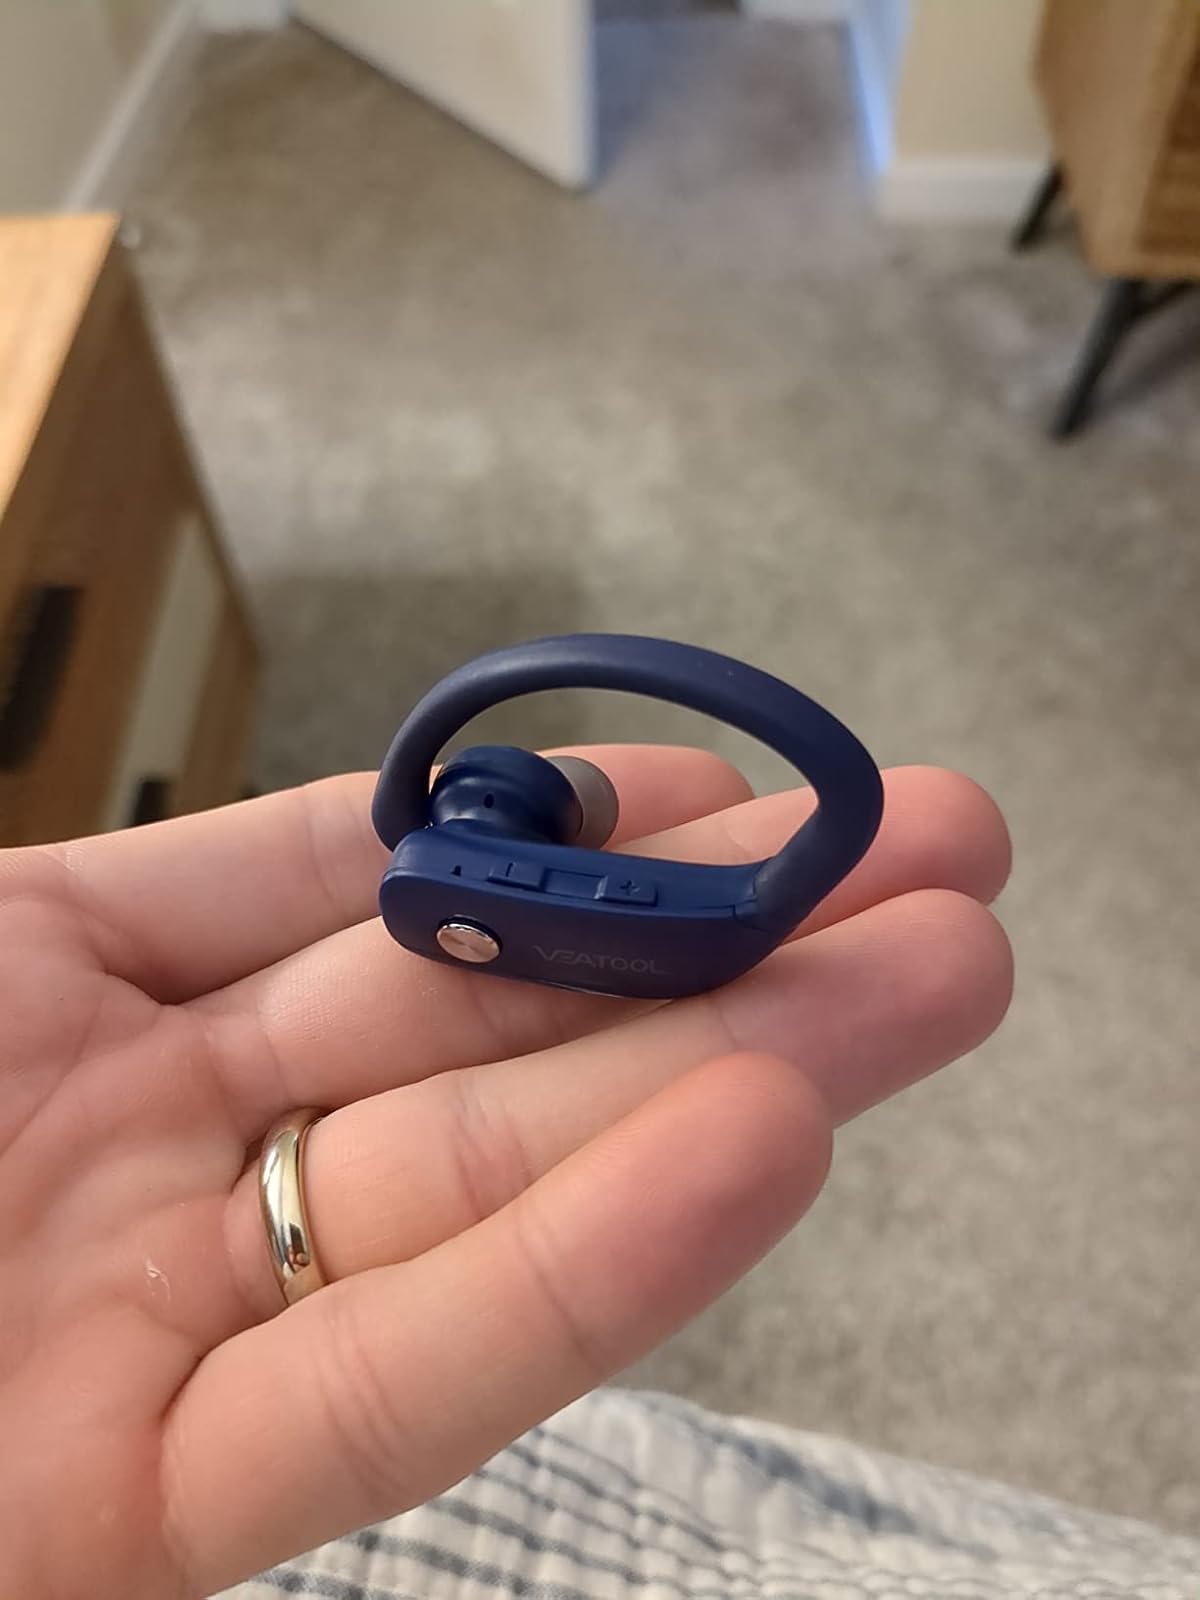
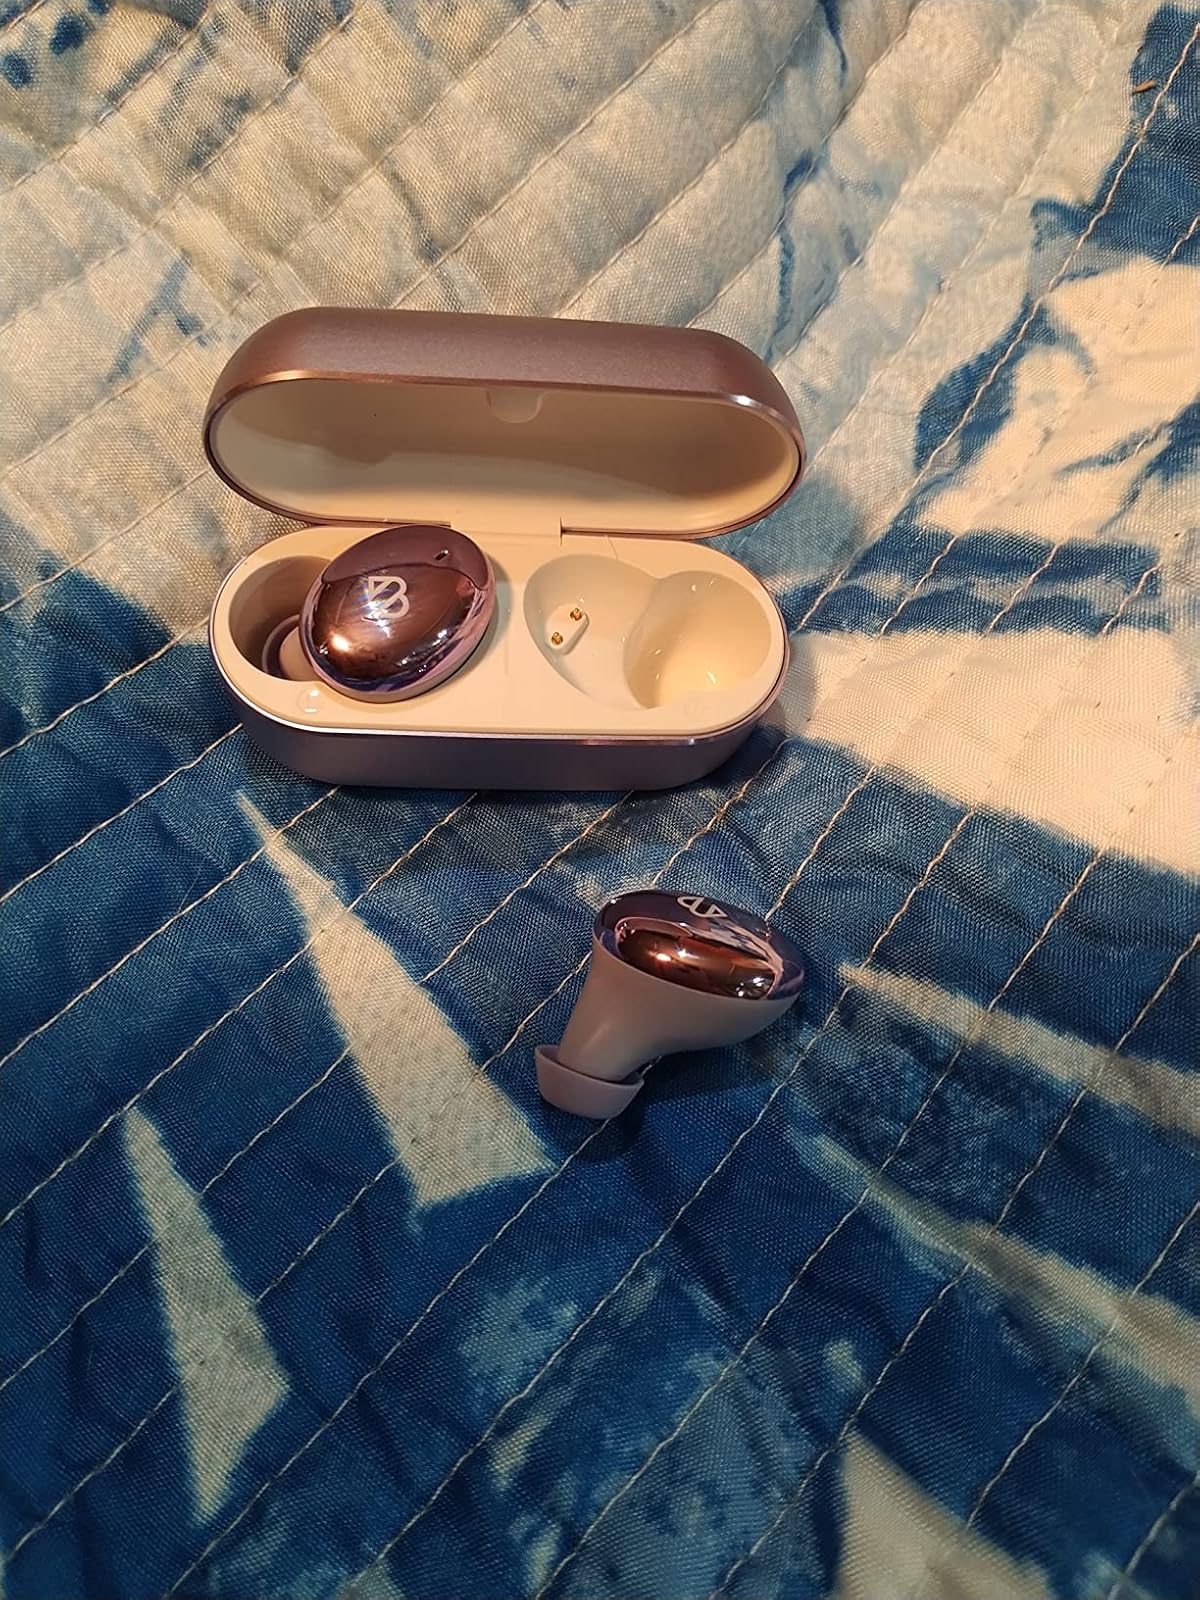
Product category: earbuds
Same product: no